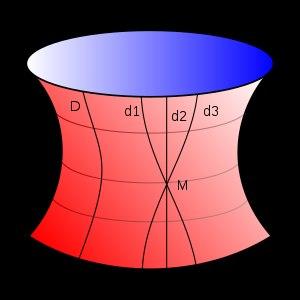
La géométrie euclidienne commence avec les Éléments d'Euclide, qui est à la fois une somme des connaissances géométriques de l'époque et une tentative de formalisation mathématique de ces connaissances. Les notions de droite, de plan, de longueur, d'aire y sont exposées et forment le support des cours de géométrie élémentaire. La conception de la géométrie est intimement liée à la vision de l'espace physique ambiant au sens classique du terme.